Video design

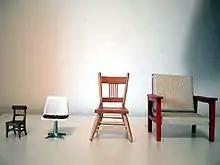
a representation of scale

This is the canvas video designers are faced with when constructing a compelling story to the audience, as Miroslaw Rogala's describes in her article "Nature Is Leaving Us: A Video Theatre Work", "by implicit contract with the audience, I am promising them a vaster canvas than their predetermined notions of television; I am therefore demanding more from them in terms of their attention and engagement. "By harnessing the physical 2D layer of video projection, designers have the ability to construct a visual field where their artwork is a living-breathing physical manifestation of their idea.